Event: Nepal Earthquake
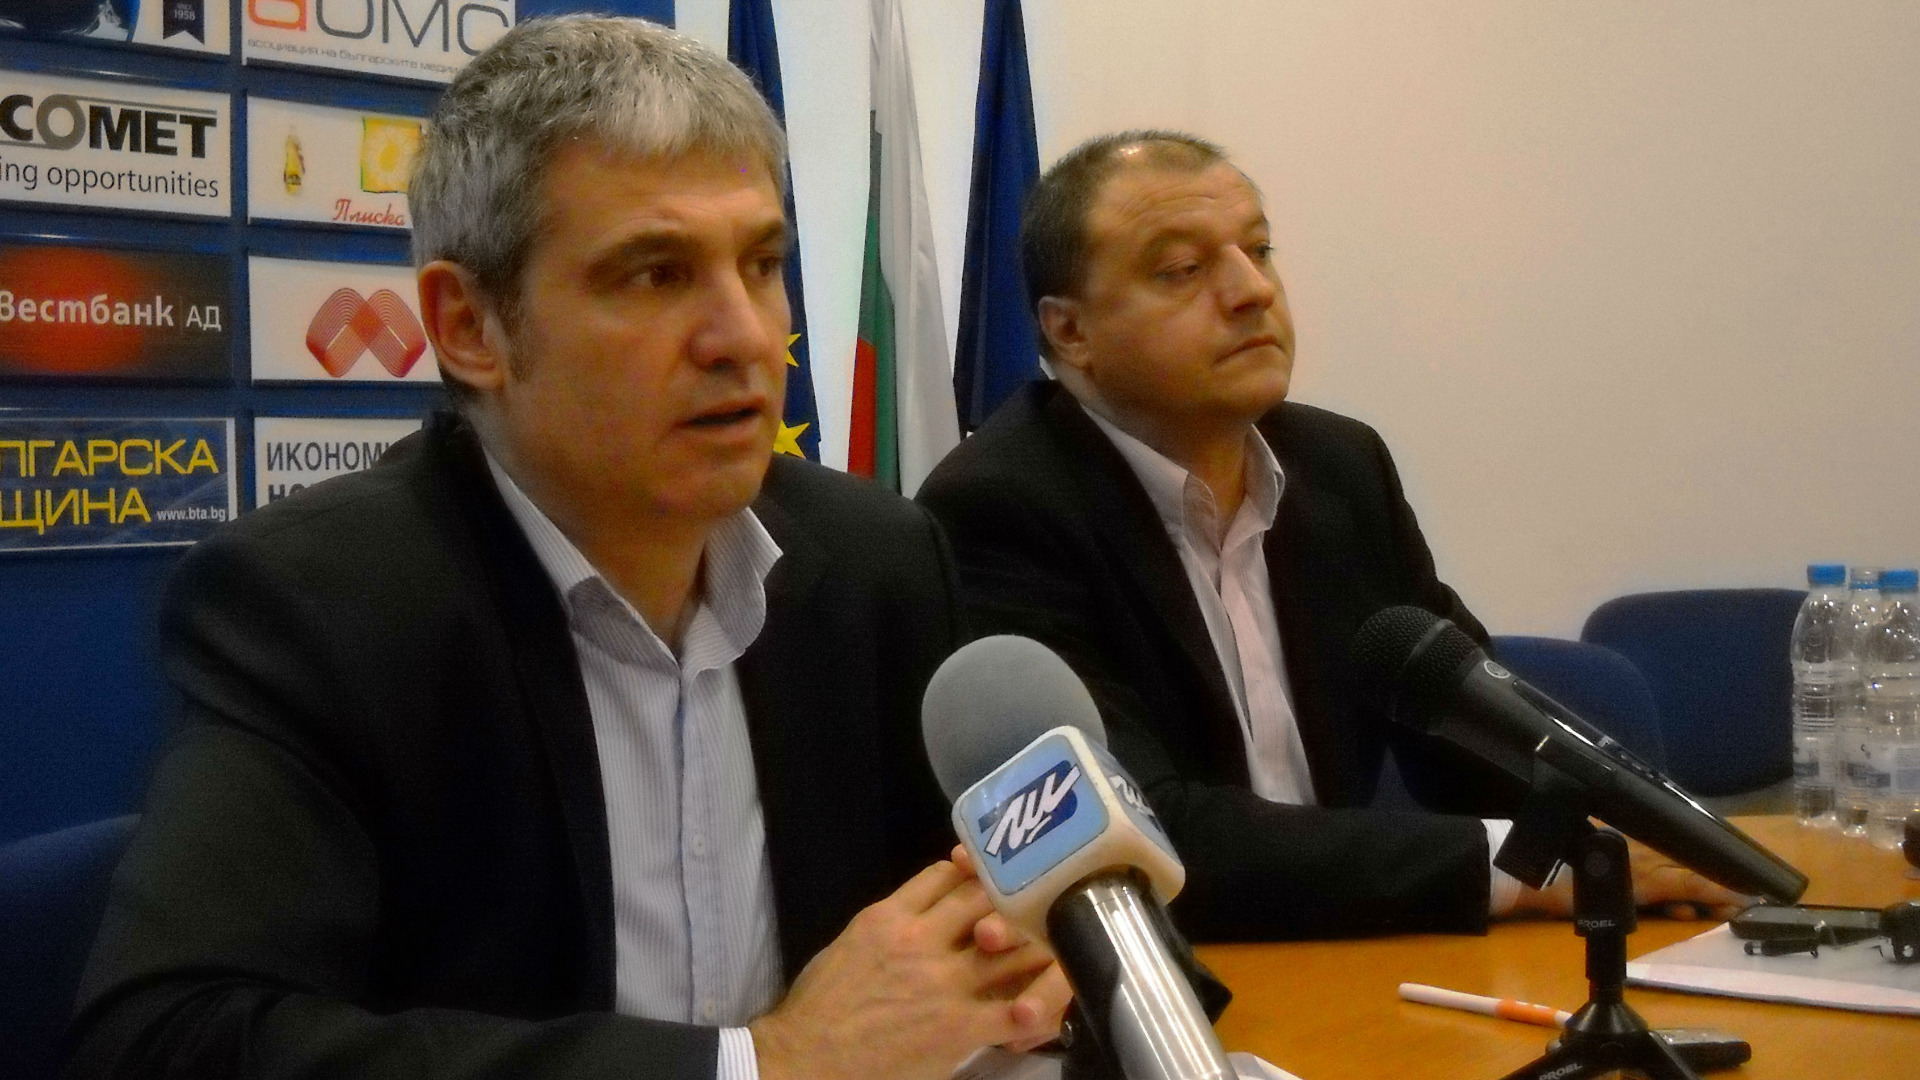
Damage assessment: no_damage